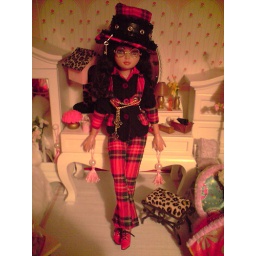
Sarah new Pants and top in black & red